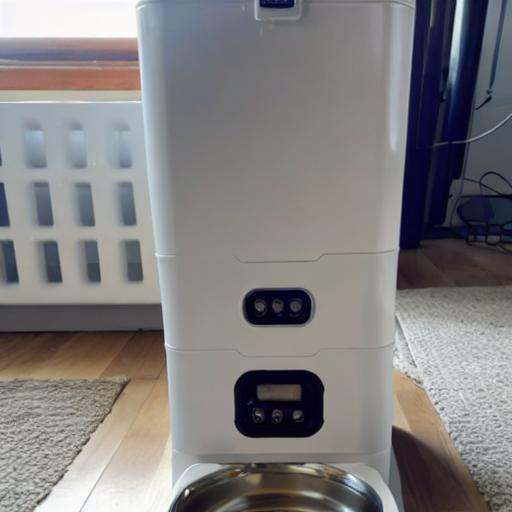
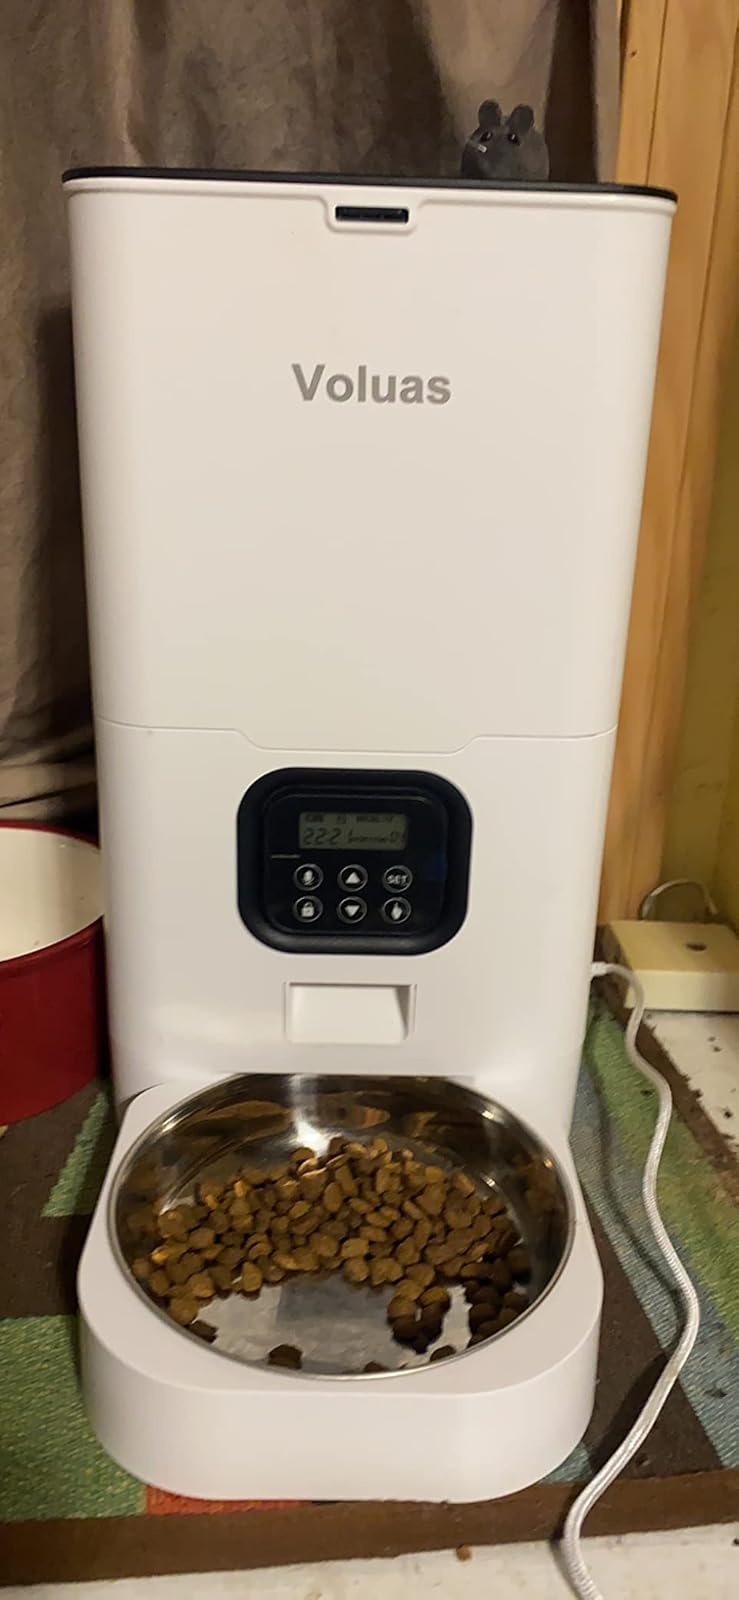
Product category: items_feeder
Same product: no